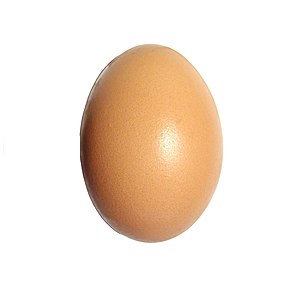
Verdensrekordæg
Brunt hønseæg på hvid baggrund, svarende til Instagram-ægget Eugene.
Verdensrekordsæg refererer til et almindeligt æg, der har slået rekorden for antallet af likes på et billede på det sociale medie Instagram. Indehaveren af den tidligere rekord er realitystjernen Kylie Jenner, som med et billede af sin nyfødte datter fik 18,5 millioner likes.